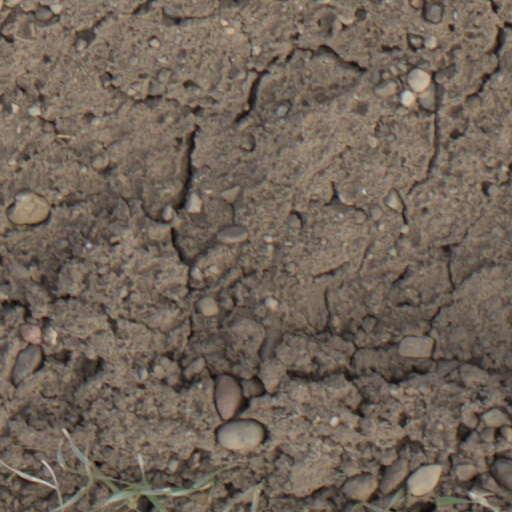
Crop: wheat